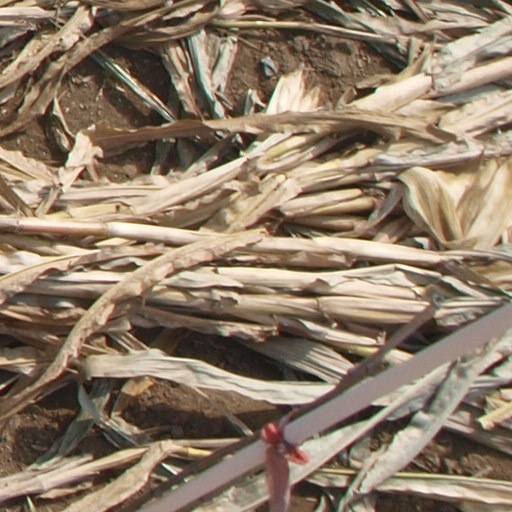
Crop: maize; corn